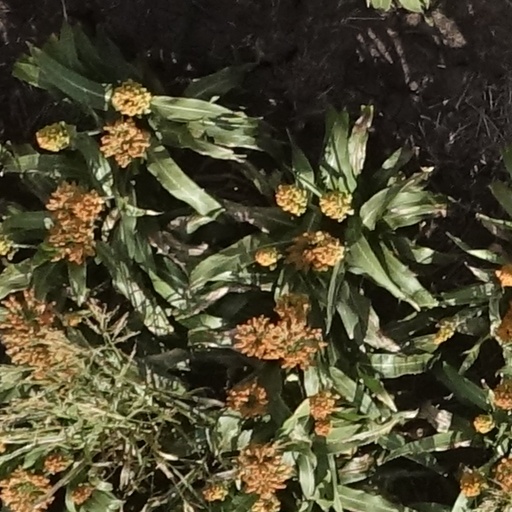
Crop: sorghum